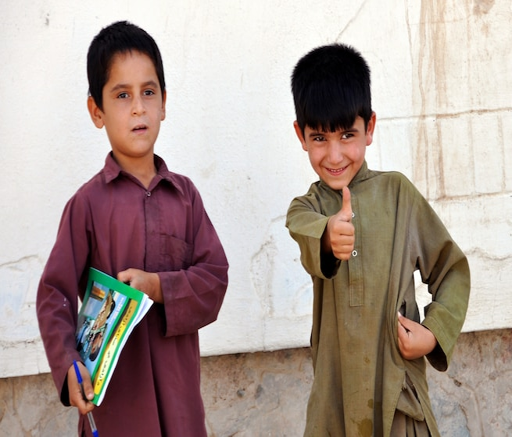
boys watch as troops patrol down the street following a meeting at the provincial governor 's compound .